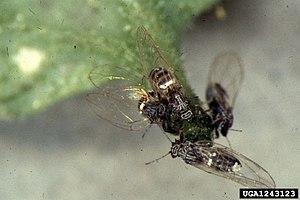
La chips zébrée est le nom donné à une maladie de la pomme de terre apparue en Amérique du Nord dans les années 1990 et dont l'agent n'a pas encore été identifié. Les chips affectées par l'agent pathogène de la chips zébrée présentent des lignes sombres inesthétiques, évoquant des rayures de zèbre, qui les rendent invendables. Aucun risque sanitaire n'a été associé à la consommation de chips préparées à partir de tubercules infectés.